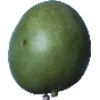
Label: Mango 1